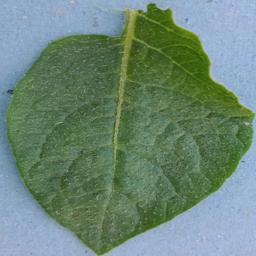
Label: Potato___Healthy